Question: Please indicate a possible affordance area of the surfboard that can be used for carrying
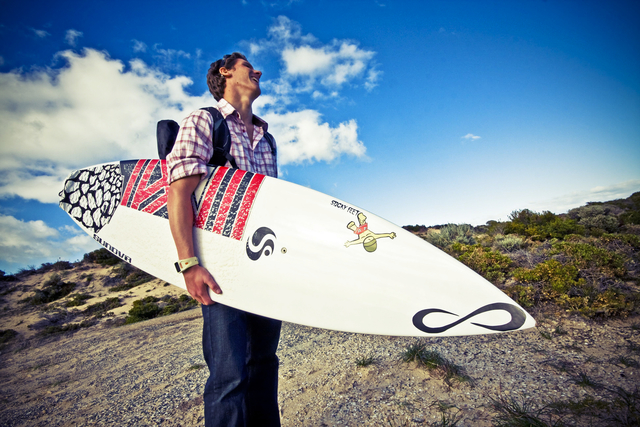
Answer: [57.5, 158.5, 534.5, 333.5]